Oudewater

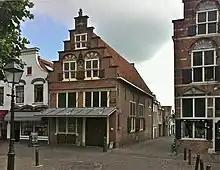
The weigh house in 2012

Oudewater is famous for the "Heksenwaag" (Witches' scales). The weighing house, an official town building, became famous at the height of the of the 16th century because people accused of witchcraft were offered a fair chance to prove their innocence, unlike in many other places, where the scales were rigged.